The Accomplice (TV series)

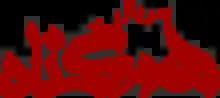

The series follows the story of an old family in Tehran called the Sabouris who have been cultivating decorative flowers and various flowers for many years. The Saburi family consists of three brothers and a sister, all of whom work for the company in their family's inherited occupation. The only son is Fariborz, who is now 58 years old and is an intelligence officer and life story. He wrote himself unaffected by his family. At a young age, Fariborz decides to become a policeman and goes to a city to undergo a training course.